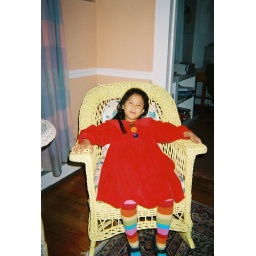
Melissa in yellow wicker chair